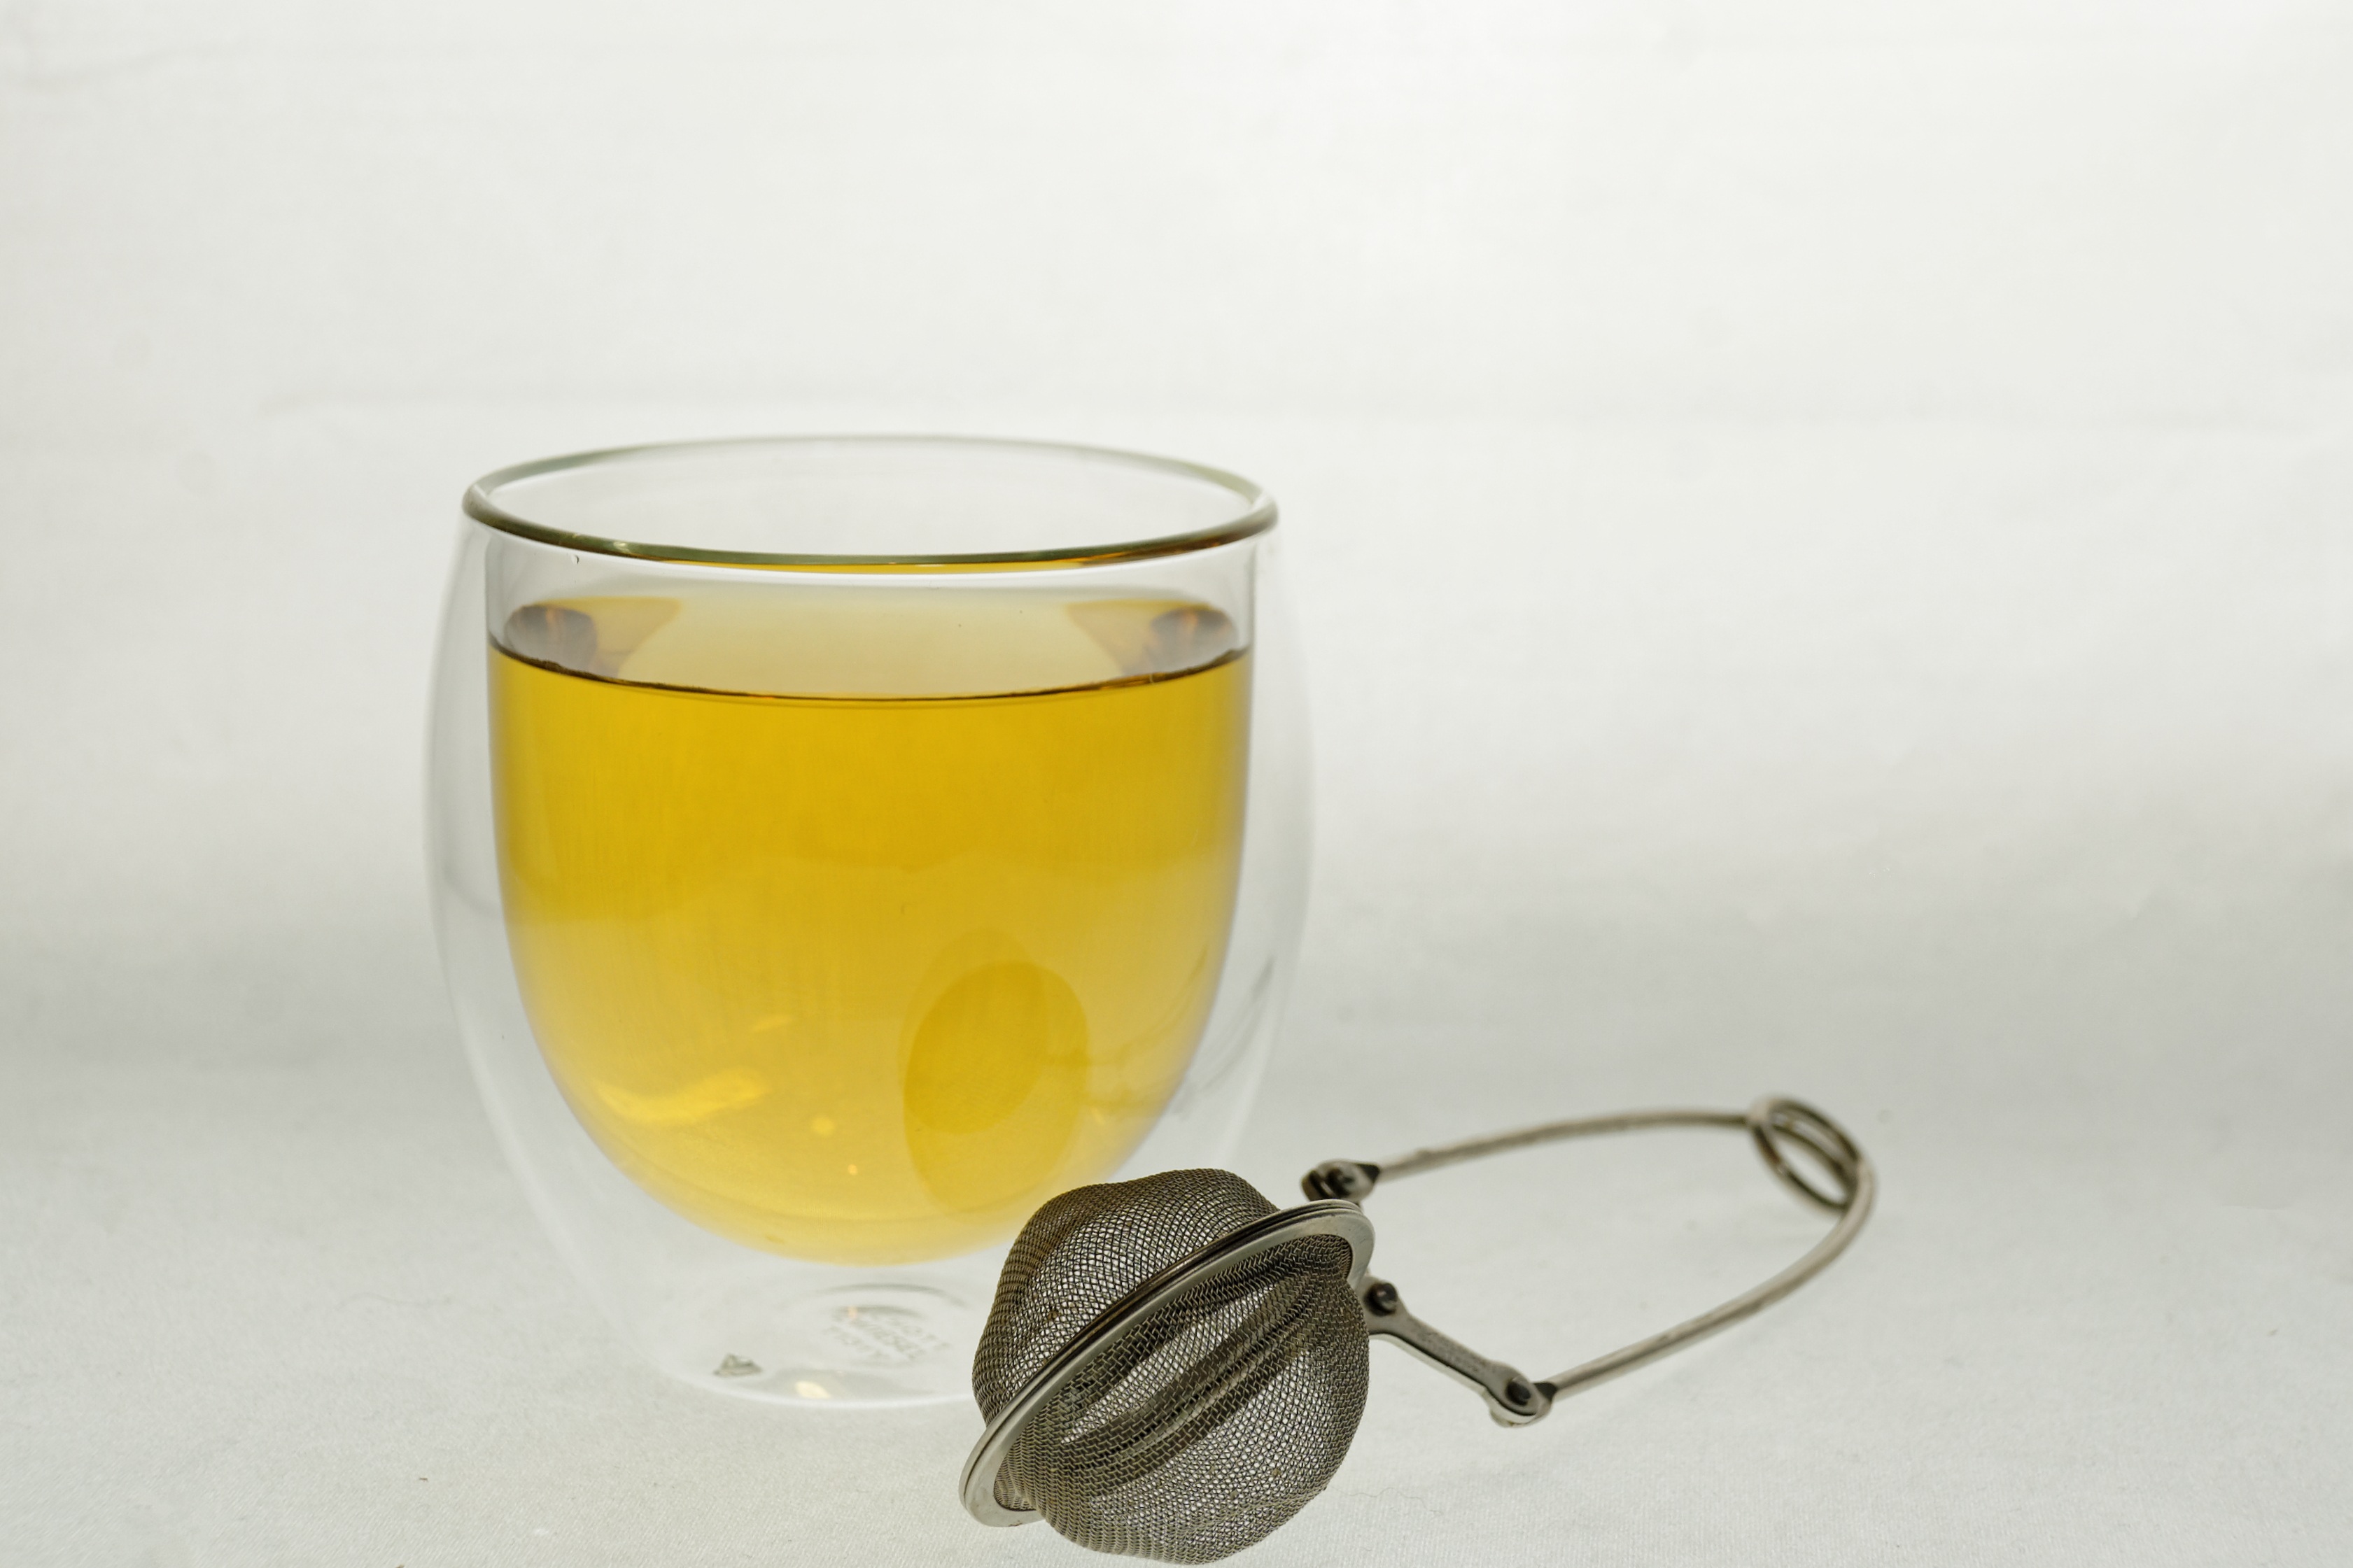
tea, glass, cup, produce, drink, mug, lighting, coffee cup, delicious, hot, tee, enjoy, sieve